Yukuhashi, Fukuoka

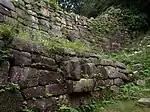
Goshogatani Kogoishi

Yukuhashi is located in the eastern part of Fukuoka Prefecture, 25 kilometers south-southeast of Kitakyushu, and 25 kilometers northwest of Nakatsu, Ōita. It is bordered by the Gulf of Suo on the Seto Inland Sea to the east. Most of the city area is in the plains, with the only mountainous areas being in the area adjacent to Miyako Town in the southwest and in some areas adjacent to Kitakyushu City in the northeast. It is located at the foot of Hiraodai, famous for its karst plateau. The Imagawa River, which runs through the center of the city, has been maintained as a promenade, and in spring the cherry blossoms planted along the river are a tourist attraction.